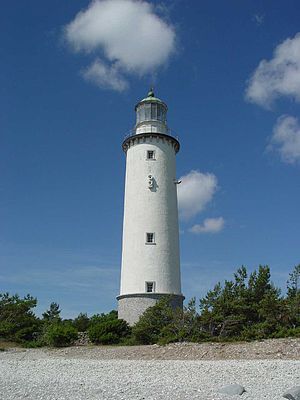
Fårö
Fårö fyr fra 1847
Fårö er øen nordøst for Gotland i Sverige, adskilt fra Gotland af Fårösund.